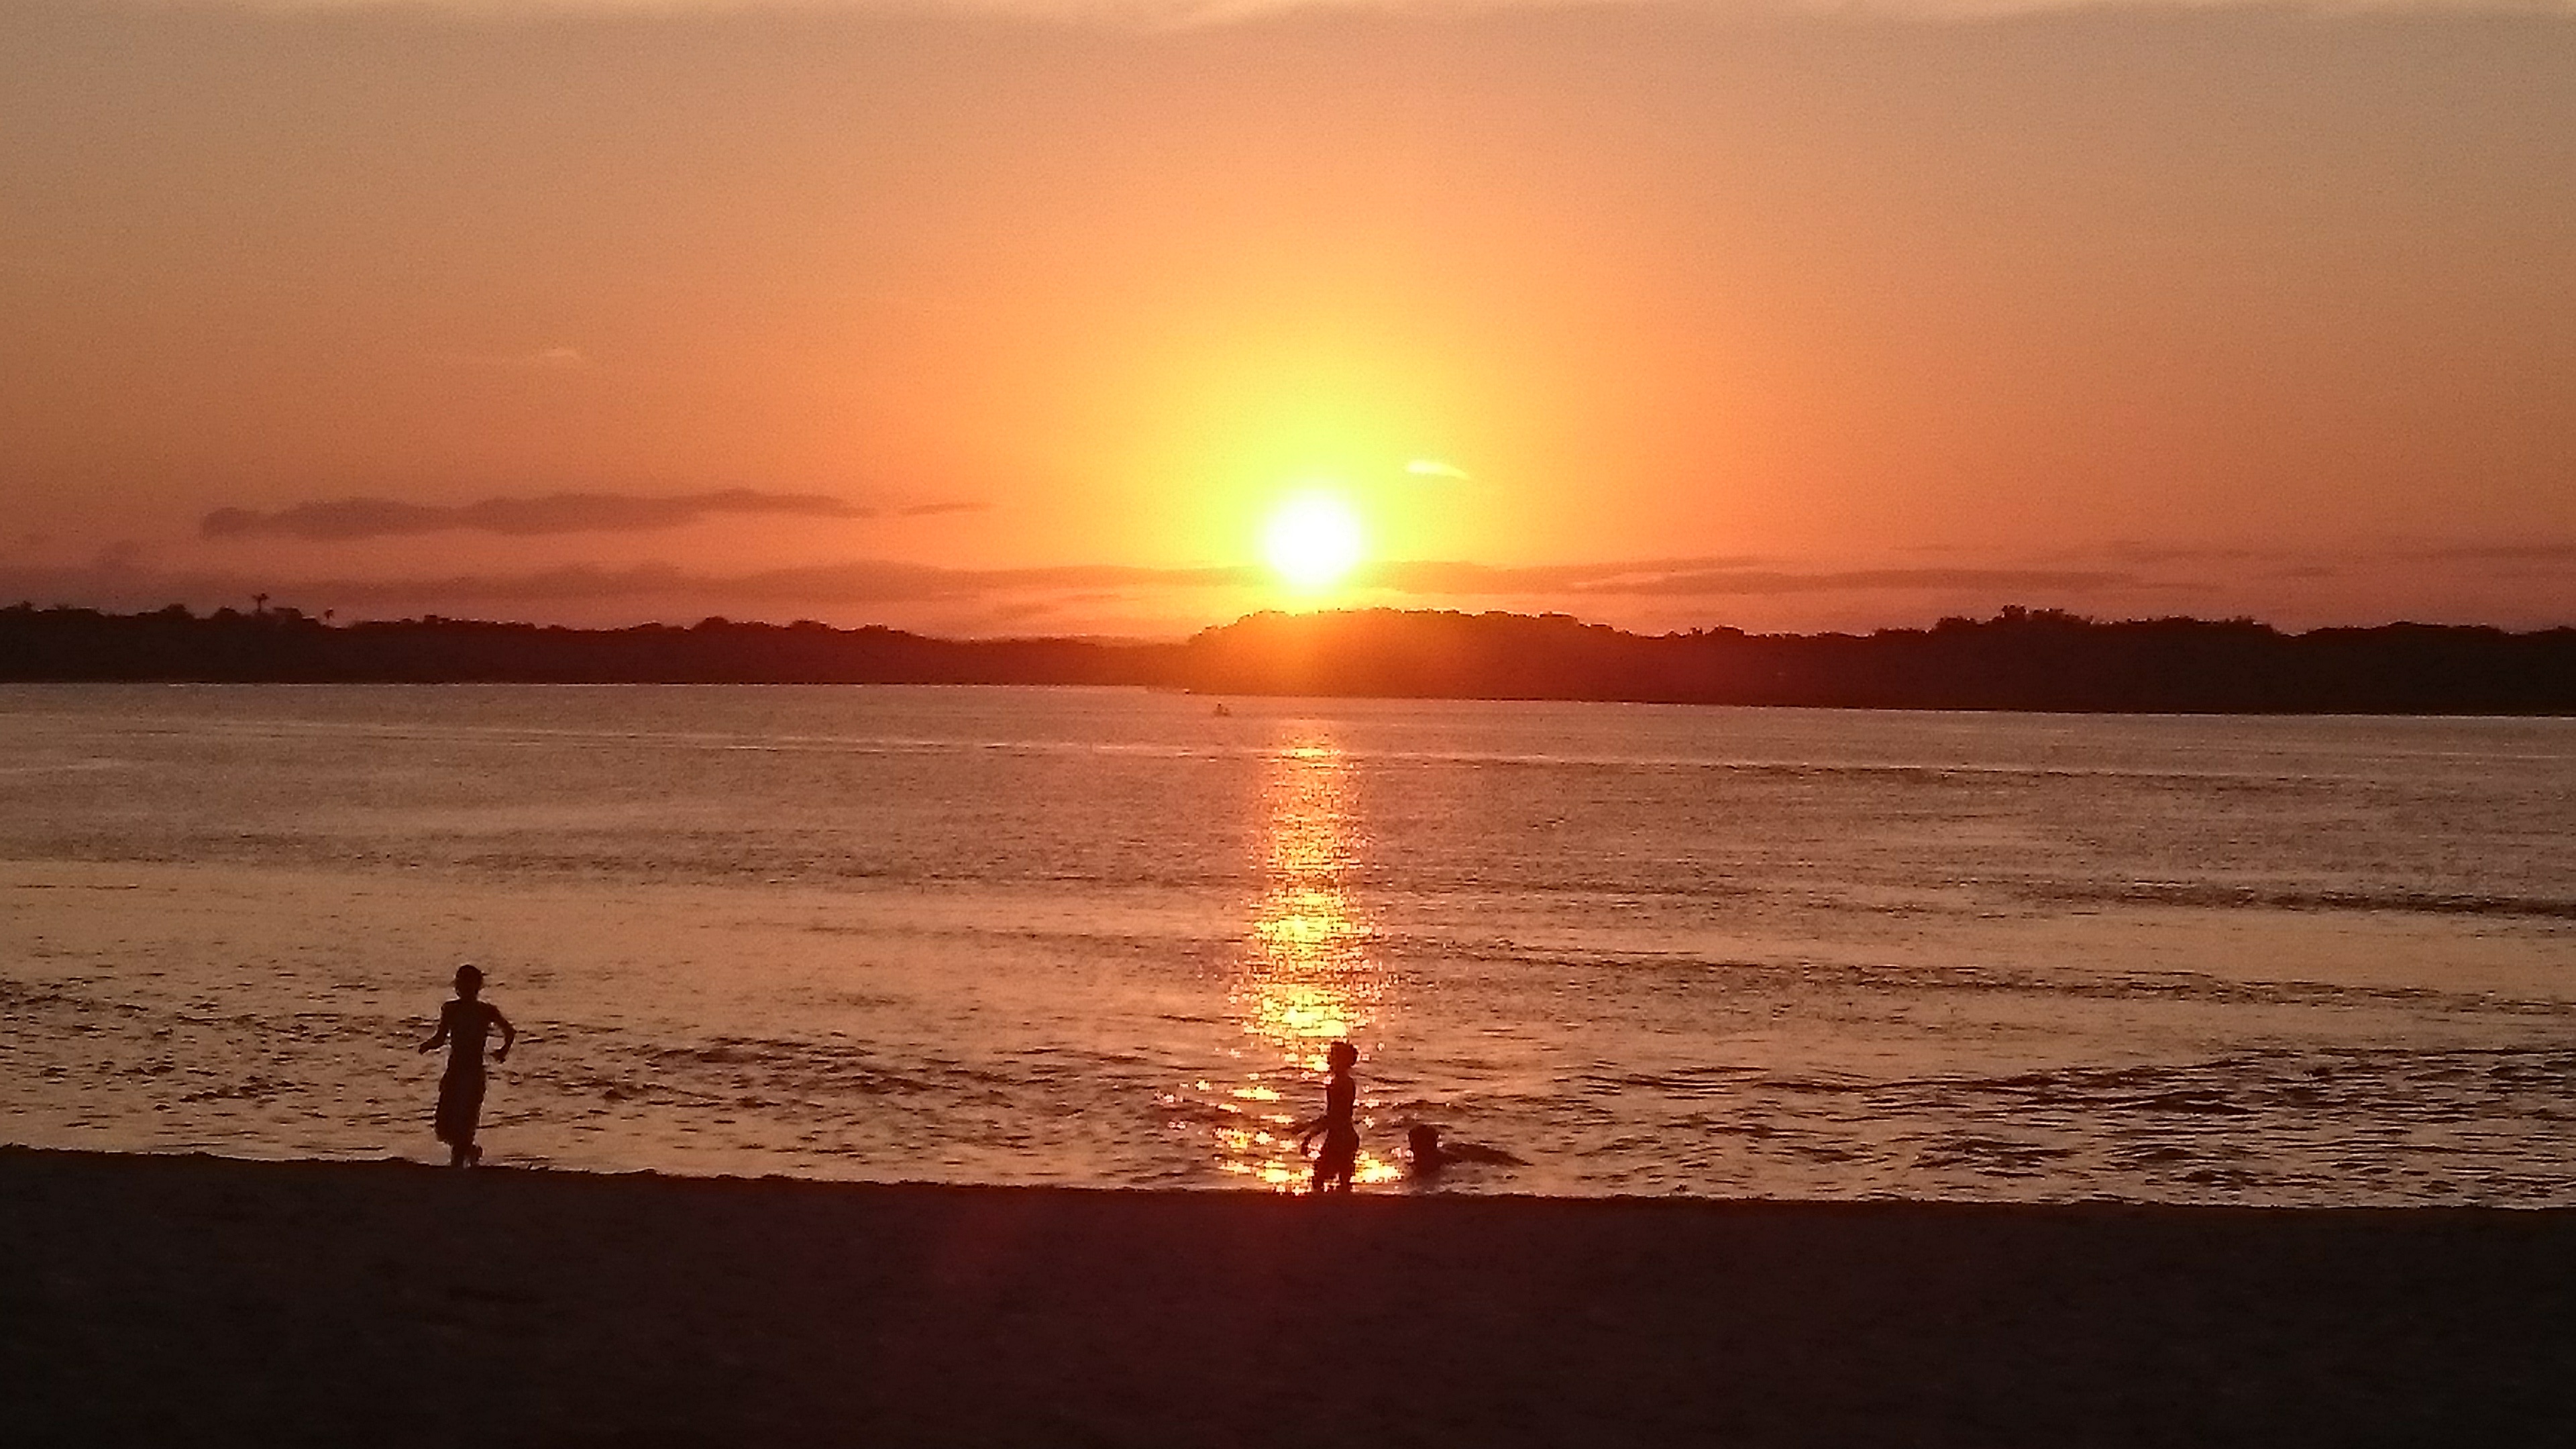
beach, sea, coast, ocean, horizon, sun, sunrise, sunset, sunlight, morning, shore, wave, dawn, dusk, evening, afterglow, wind wave